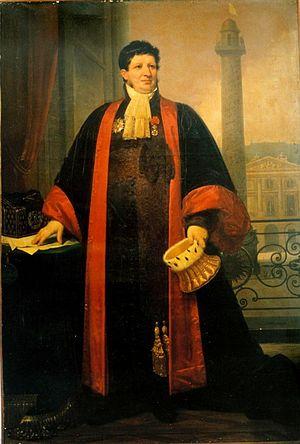
Joseph Marie Portalis, 1ᵉʳ comte Portalis, est un magistrat, diplomate et homme politique français
Michel Adanson, botaniste, revenu du Sénégal avec d'immenses collections d'histoire naturelle dont plus de trente mille plantes, ainsi que 33 espèces d'oiseaux décrites par Mathurin Jacques Brisson.